No Way Jose (wrestler)

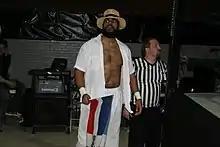
Garcia in 2014

Valenzuela made his debut in CWF Mid-Atlantic as Manny Garcia on May 17, 2013. Manny lost his debut match against Ric Converse. On May 3, 2014, he defeated Mark James to win the CWF Mid-Atlantic Television Championship. On December 6, 2014, Manny lost the title to Chris Lea. On December 27, 2014, Manny re-captured the TV Championship. On March 21, 2015, Manny lost his title in a Fatal 4 Way where Chet Sterling came out as victorious. In addition to CWF Mid-Atlantic, Garcia also appeared for promotions including Fire Star Pro Wrestling and OMEGA Championship Wrestling.